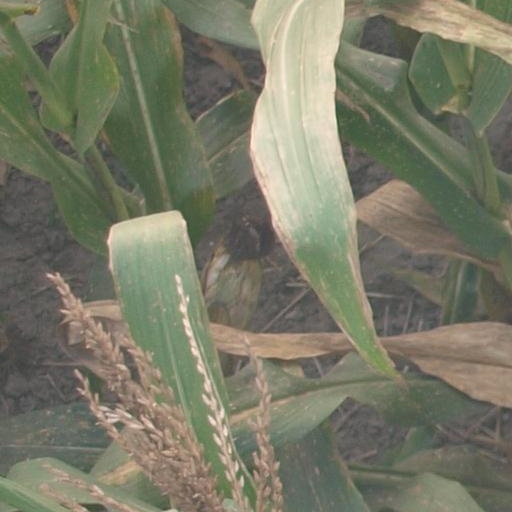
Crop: maize; corn